Answer in natural language. Consider the 3D positions of the objects in the scene and not just the 2D positions in the image. Is the centerpoint of  Doorway (highlighted by a red box) at a higher height than natural wood threedrawer dresser (highlighted by a blue box)? Choose between the following options: yes or no
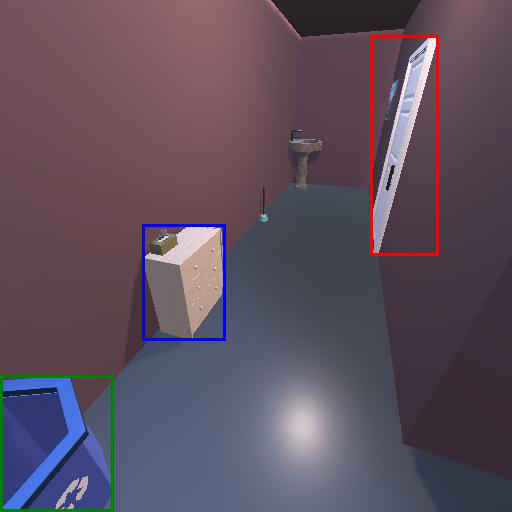
<answer>no</answer>